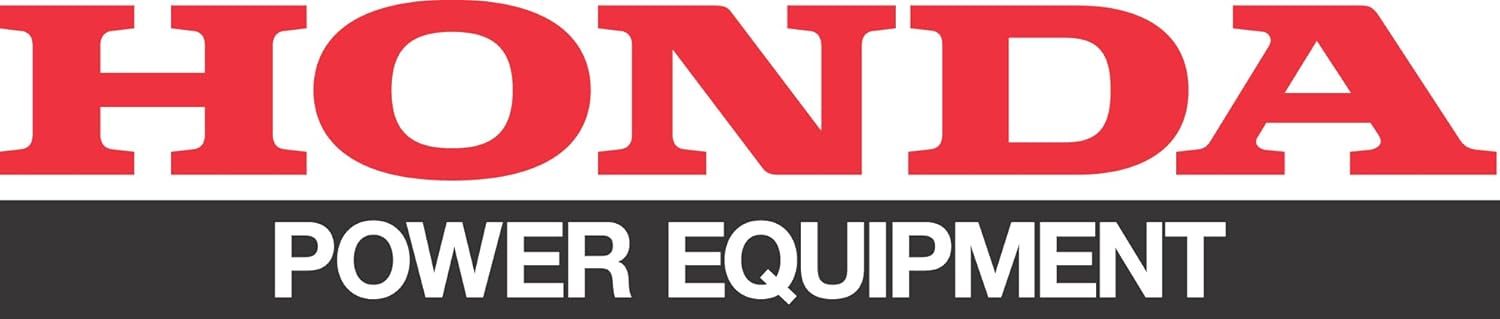
Honda 63347-Z07-000ZC Cover *R280*
Category: Amazon Home
Honda 63347-Z07-000ZC Cover *R280*
Features: Honda 63347-Z07-000ZC Cover *R280*